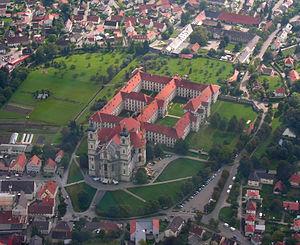
L'abbaye bénédictine d'Ottobeuren, dédiée à saint Alexandre et saint Théodore, a été fondée en 764 par Silach, un noble de l'époque carolingienne. Mille ans plus tard, elle était assez riche pour s'offrir un des plus beaux édifices baroques de Bavière. Elle est basilique mineure depuis 1926 et fait partie de la congrégation bénédictine de Bavière.
Simpert Kraemer, aussi orthographié Kramer est un constructeur et architecte allemand du baroque.